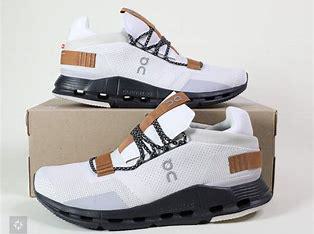
Brand: ON
Model: Cloudnova